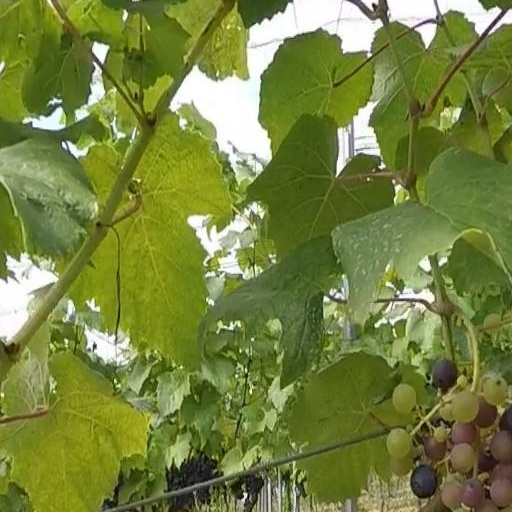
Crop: grape